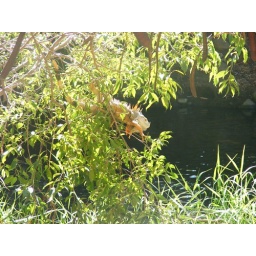
We found this iguana in a tree by the river on the way to the tourist mercado.